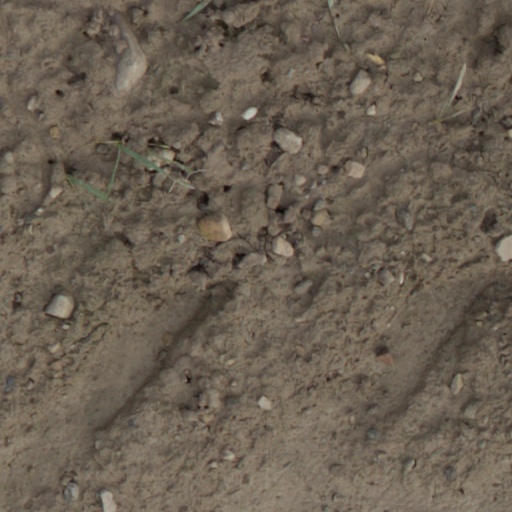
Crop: wheat